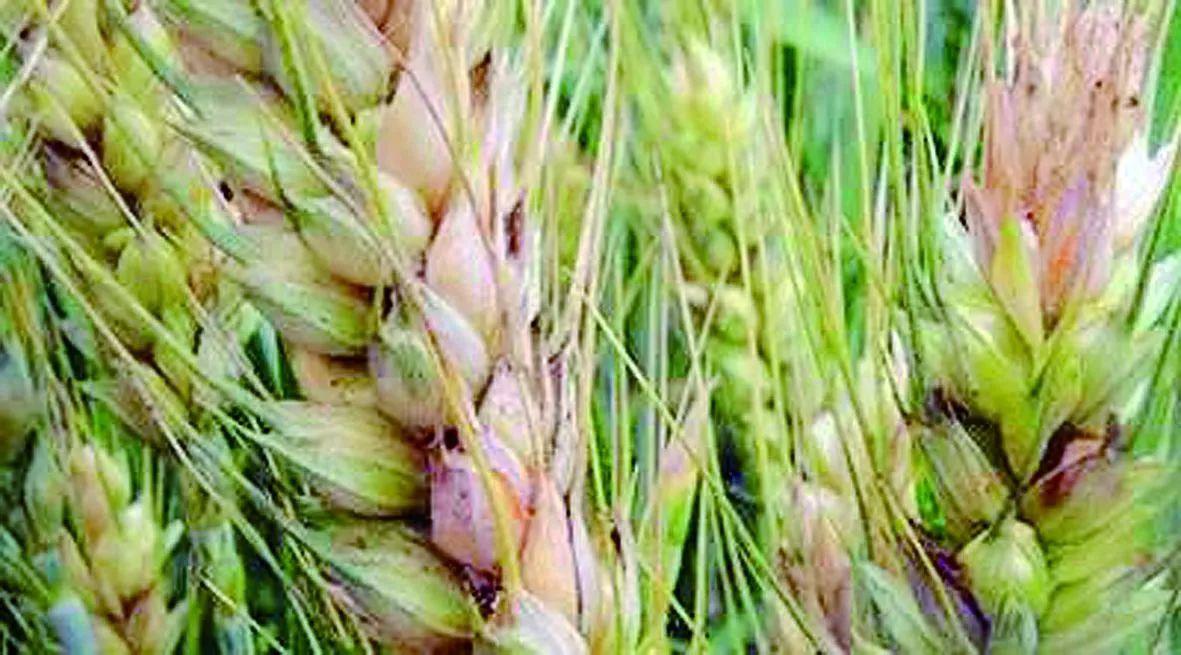
Plant: Wheat
Disease: wheat head scab